Proton Satria

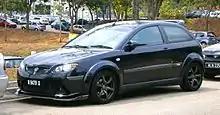
2013–2015 Proton Satria Neo R3

It is technically identical performance-wise to the Satria Neo CPS, but features the 2011 Satria Neo R3 bodykit and a significantly reduced price tag, costing between RM60,800 and RM64,250.